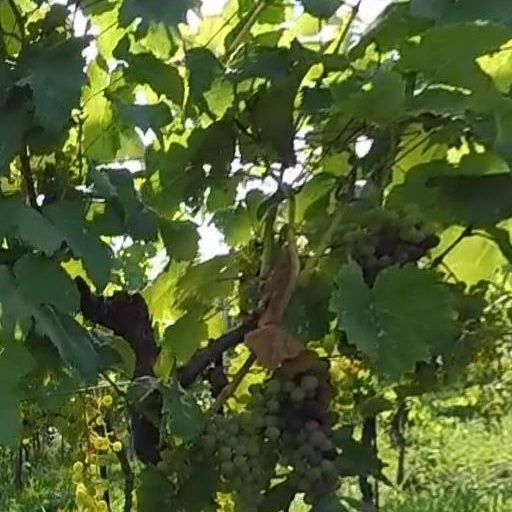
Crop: grape